Agawam Diner

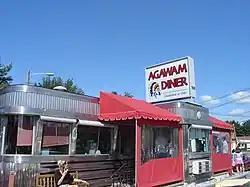

The Agawam Diner is an historic diner at 166 Newburyport Turnpike (U.S. Route 1) in Rowley, Massachusetts. It was manufactured in 1954 and moved to this location in 1970 after first being in Ipswich. It is the town's only diner and one of only six in the state manufactured by the Fodero Dining Car Company. It was listed on the National Register of Historic Places in 1999.